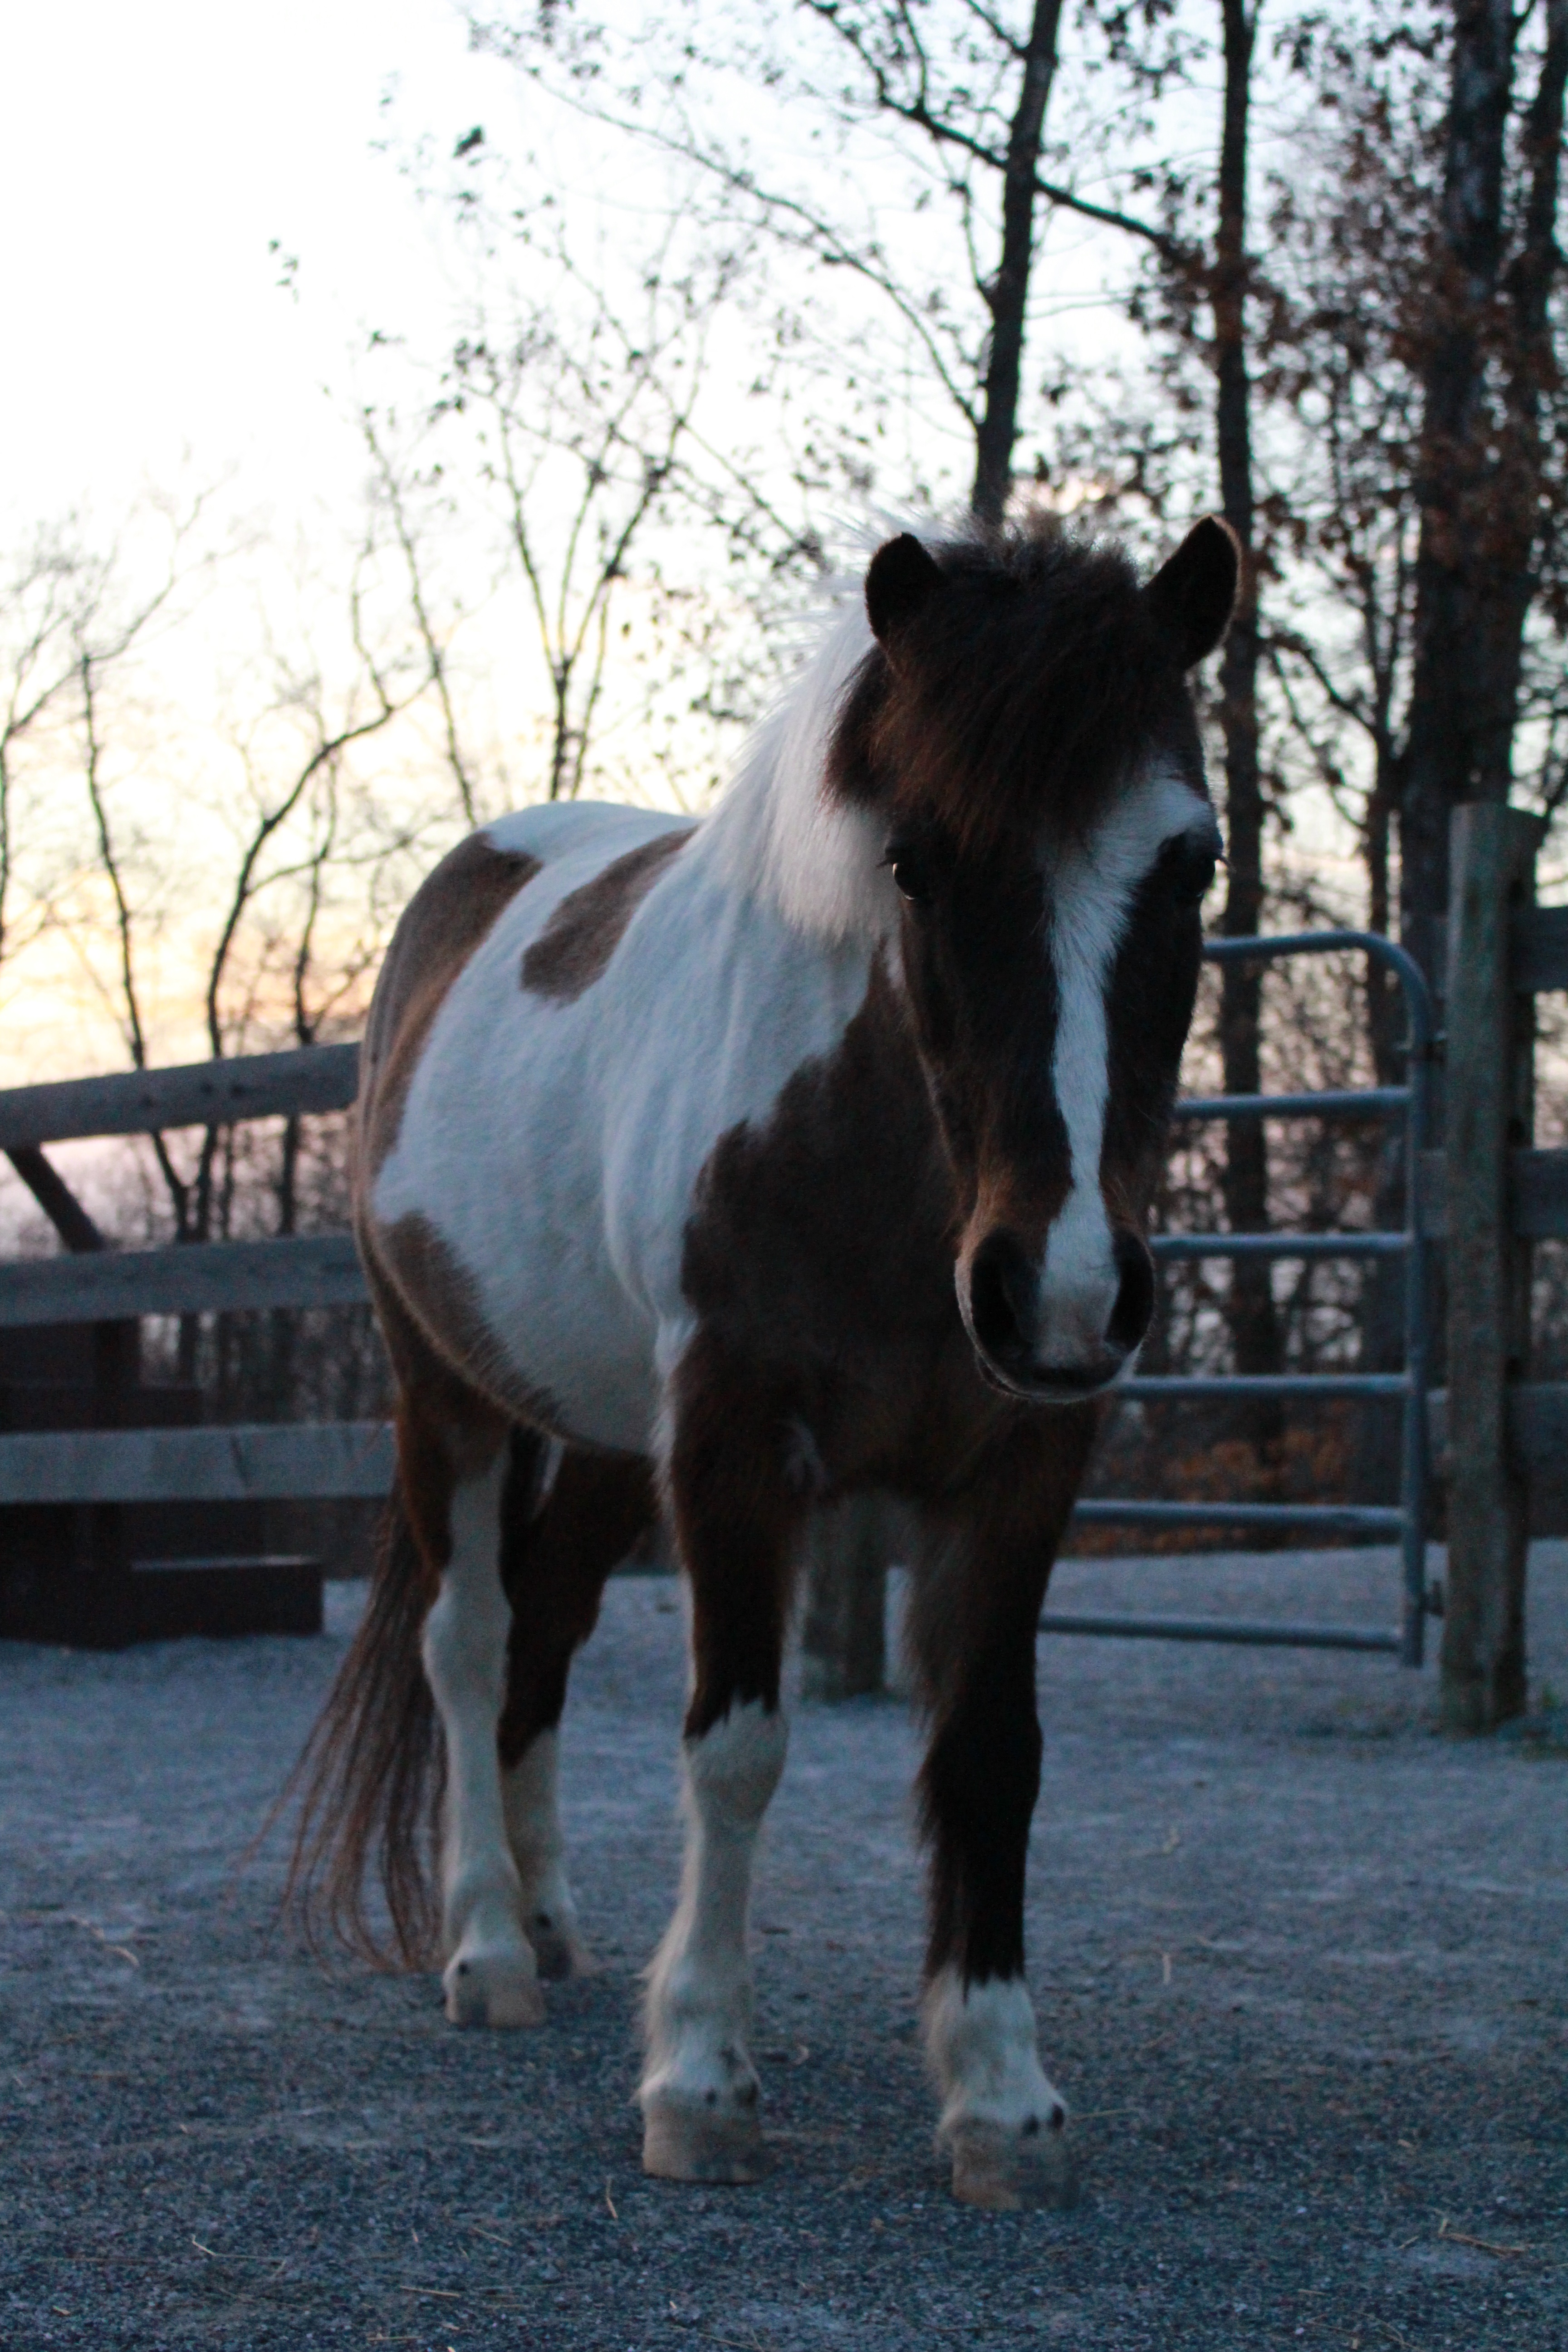
pasture, horse, mammal, stallion, mane, vertebrate, mare, colt, pack animal, horse like mammal, mustang horse